Lilia Gildeeva

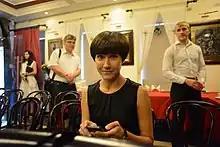
Gildeeva in 2014

Lilia Faridovna Gildeeva (born June 14, 1976) is a Russian journalist who worked for the NTV from 2006 to 2022. She is famous for joking on air with her partner and colleague Alexey Pivovarov.